Morni

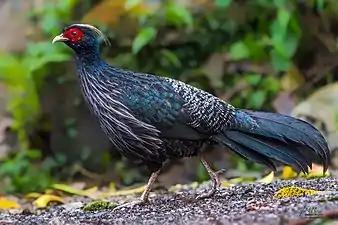
Kalij pheasant, male.

The Haryana Government has constructed the Mountain Quail Resort for tourists. There are also many lodges, homestays, and farmstays for every tourist budget along with a motorable road to connect the Morni Hills with the Haryana State Highway near Panchkula. Three further roads connect Morni to Chandigarh and other nearby towns.